Hadroconus sibogae

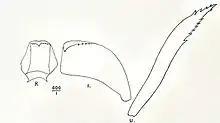
Radula of "Hadroconus sibogae"

The rhachidian tooth (R) of the radula has a subquadrate body, with rounded posterior corners, enlarged sides and a short, reflected cusp, with a few denticles. The lateral (l) is subtriangular, with a short, reflected cusp, with small denticles at the distal margin. I can detect no more teeth, belonging with certainty to the median part. The uncini (U) are long, slender, with distinct smaller teeth near the top. (described as "Basilissa sibogae")